Sabotage (Stargate Universe)

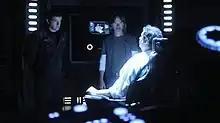
Colonel Young and Dr. Nicholas Rush watch over Jeremy Franklin as he interfaces with the chair

"Sabotage" is the sixteenth episode of military science fiction television series "Stargate Universe". The episode originally aired on May 7, 2010 on Syfy in the United States, and on SPACE in Canada. The episode was directed by, Peter DeLuise who previously directed the two episode arc, Darkness and Light. It was written by Barbara Marshall.